Pol Cruchten

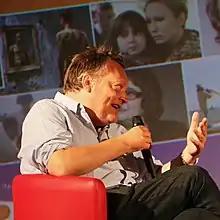
Pol Cruchten, 2016

Pol Cruchten (30 July 1963 – 3 July 2019) was a Luxembourgish film director and producer. His film "Hochzäitsnuecht" was screened in the Un Certain Regard section at the 1992 Cannes Film Festival.